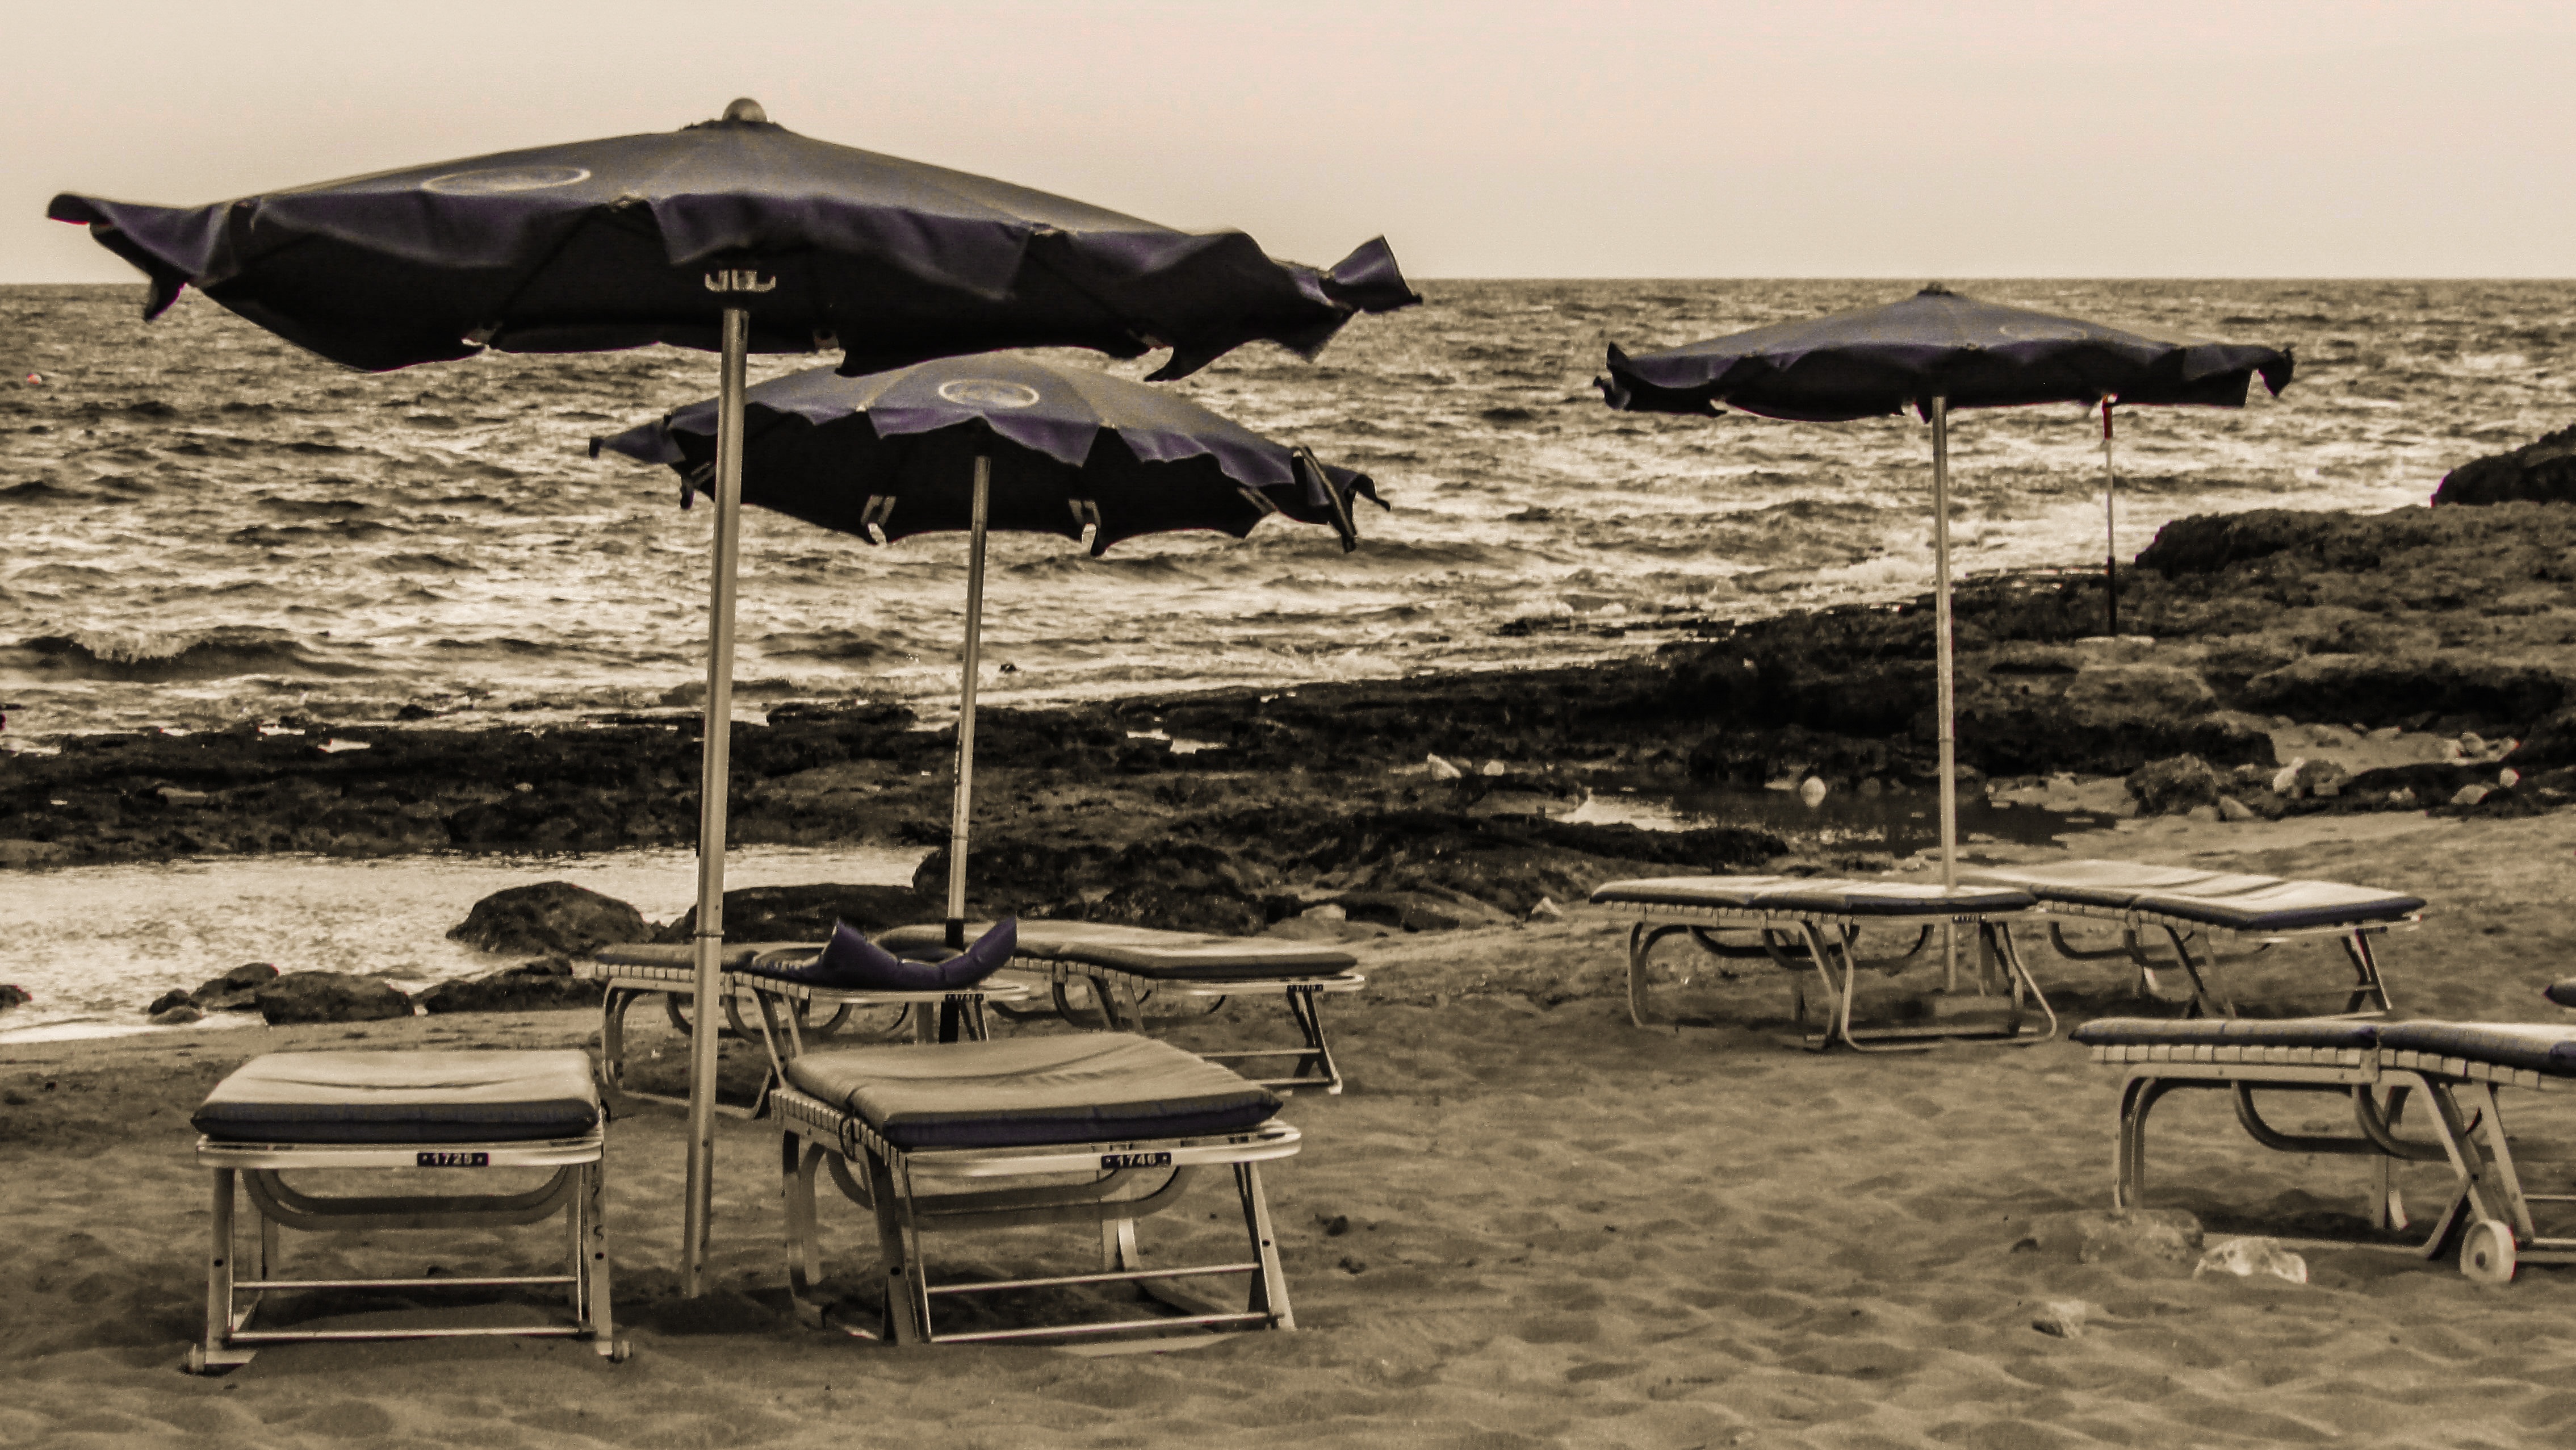
beach, sea, coast, umbrella, autumn, empty, melancholy